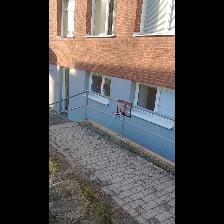
Label: NonHuman